Fernando Guanarteme

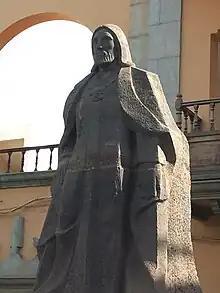
Statue of Tenesor Semidán by Juan Borges Linares in Gáldar

Fernando Guanarteme (born Tenesor Semidan) was a Guanche King and ally of the Spaniards who assisted them in their conquest of the Canary Islands during the late fifteenth century. He was originally from Gran Canaria. He traveled several times to the court of Ferdinand and Isabella, who served as godparents to his baptism, which was celebrated with great splendor on May 30, 1481 in the city of Calatayud. He aided Castilians during the Battle of Aguere (1494), on the island of Tenerife. His brother was Maninidra.